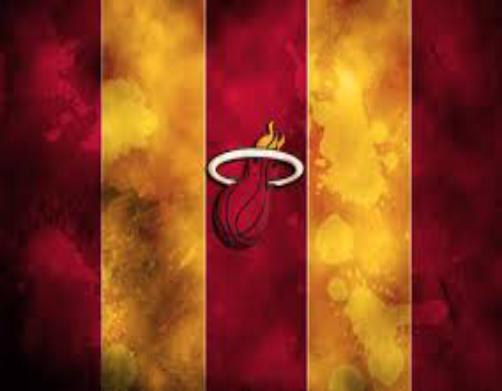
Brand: Heat-2
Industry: Clothes